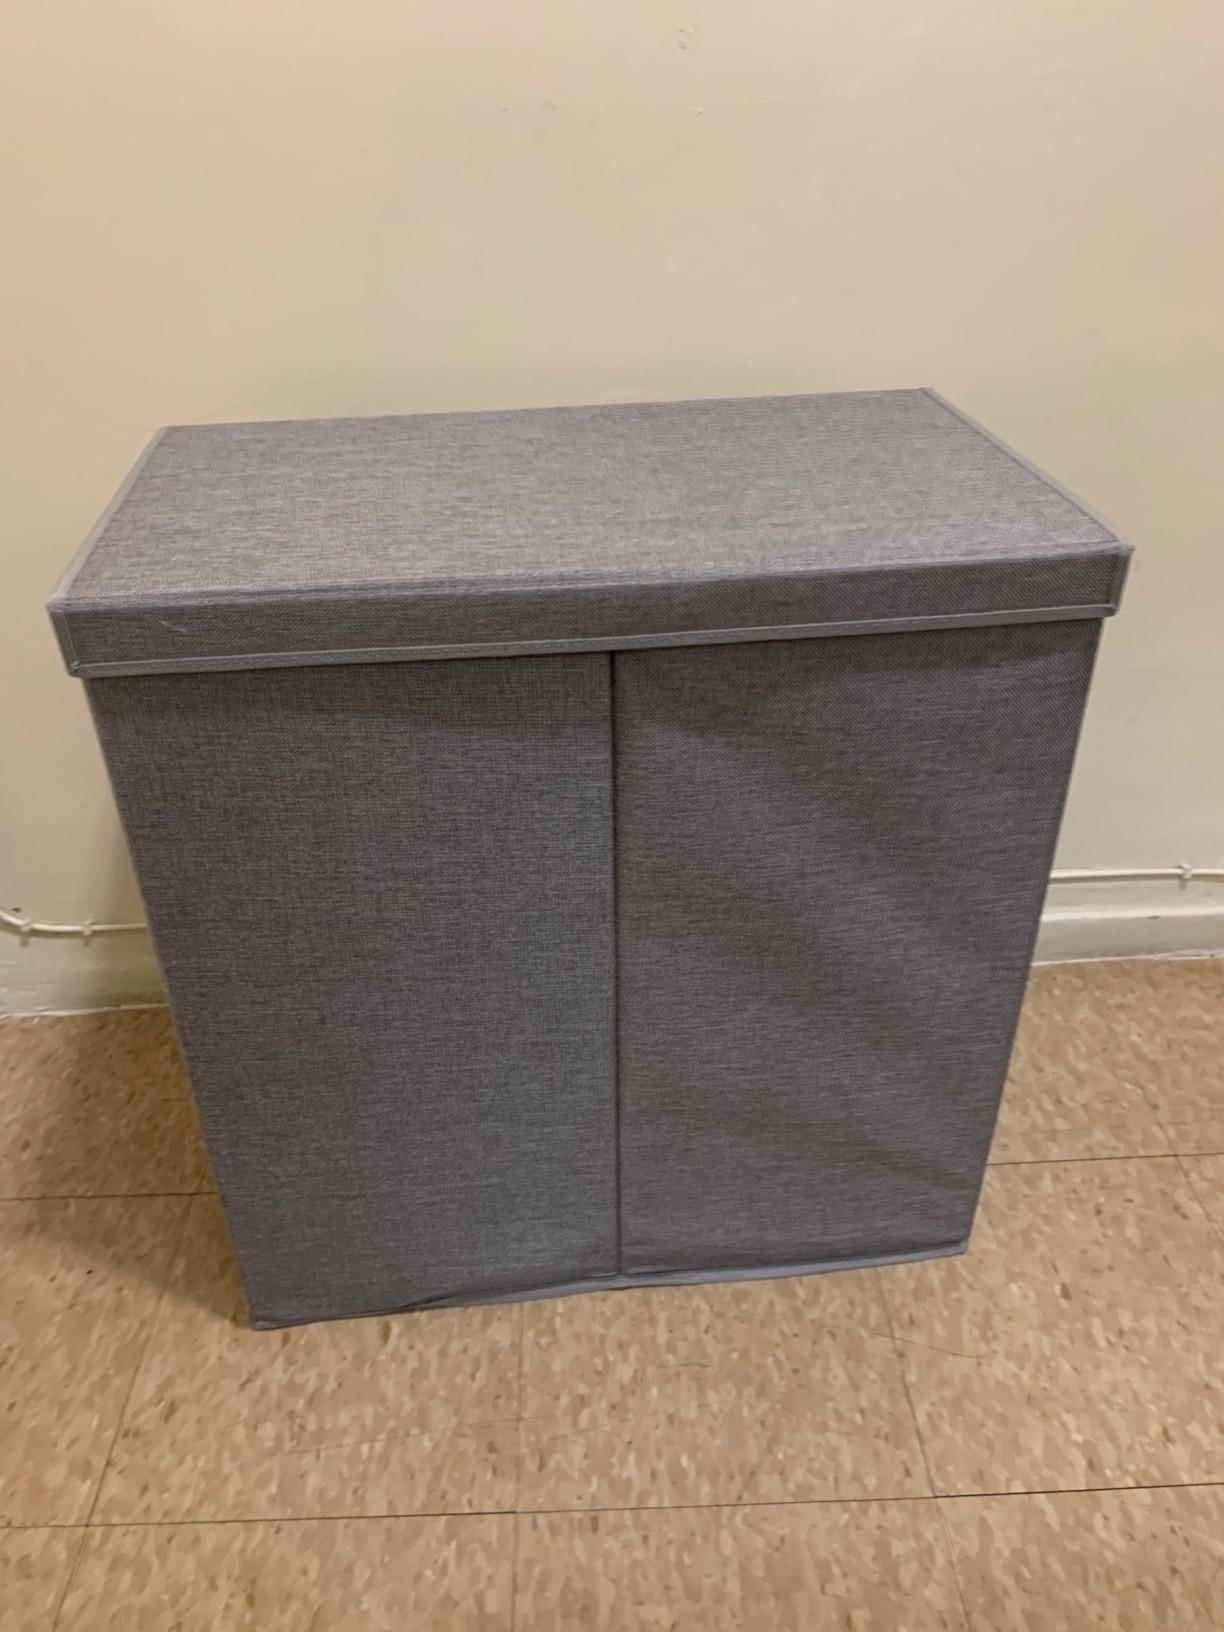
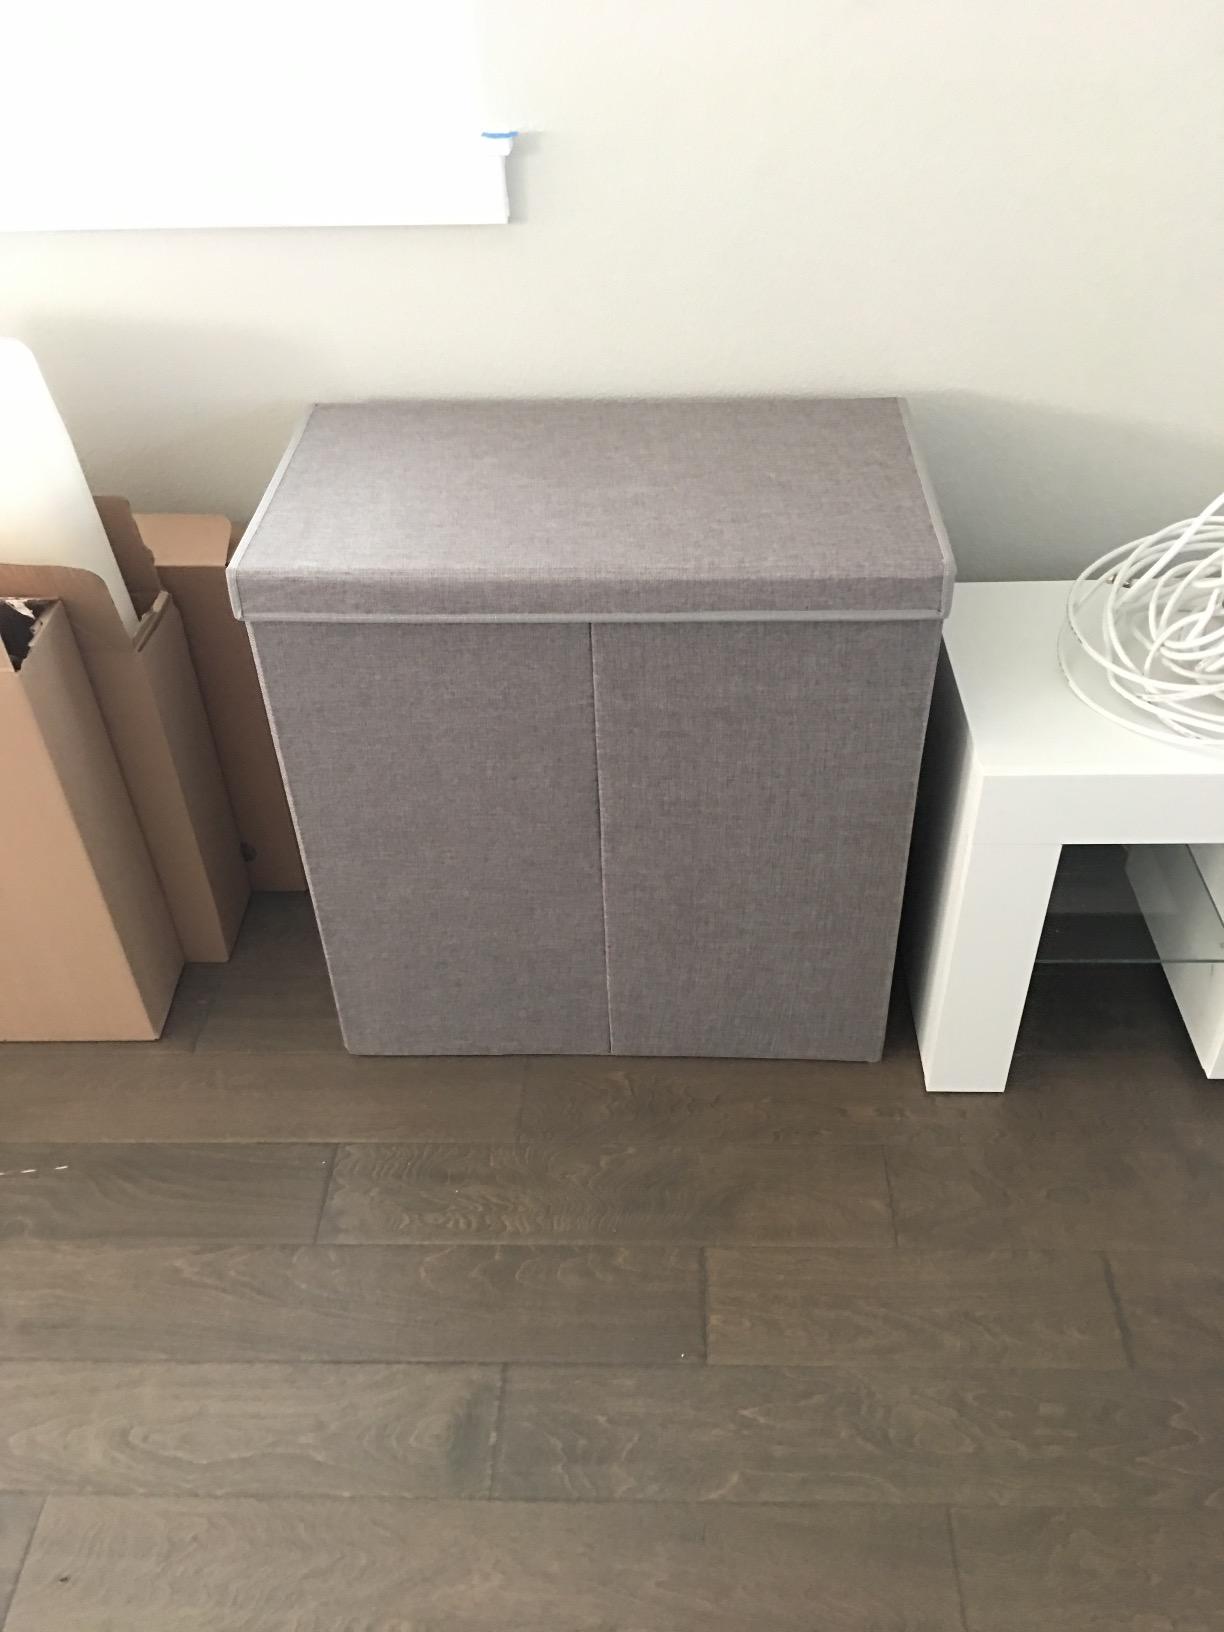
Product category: items_hamper
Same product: yes